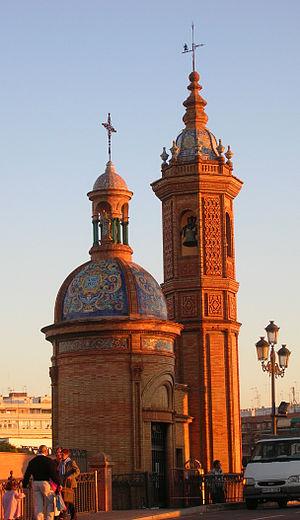
Chapelle au toit en azulejos, située dans le quartier sévillan de Triana
Triana est un des onze districts de la ville andalouse de Séville, en Espagne.
Aníbal González Álvarez-Ossorio, né à Séville le 10 juin 1876 et mort dans la même ville le 31 mai 1929, était un architecte et urbaniste espagnol, principale référence de l’architecture régionaliste andalouse du début du XXᵉ siècle.